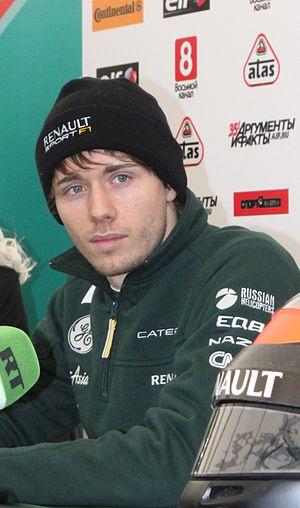
Le pilote automobile français Charles Pic à Moscou le 23 février 2013."
Soixante quinze pilotes de Formule 1 français se sont engagés sur au moins une épreuve du championnat du monde.
Jules Bianchi, né le 3 août 1989 à Nice et mort le 17 juillet 2015 dans la même ville, est un pilote automobile français. Issu d'une célèbre famille du sport automobile, il est le petit-fils de Mauro Bianchi et le petit-neveu de Lucien Bianchi. Il participe à 34 Grands Prix de Formule 1 entre 2013 et 2014.
Charles Pic, né le 15 février 1990 à Montélimar, est un pilote automobile français. Son frère Arthur Pic né en 1991, est également pilote automobile. Il dispute 39 Grands Prix de Formule 1 de 2012 à 2013 avec Marussia F1 Team puis Caterham F1 Team.